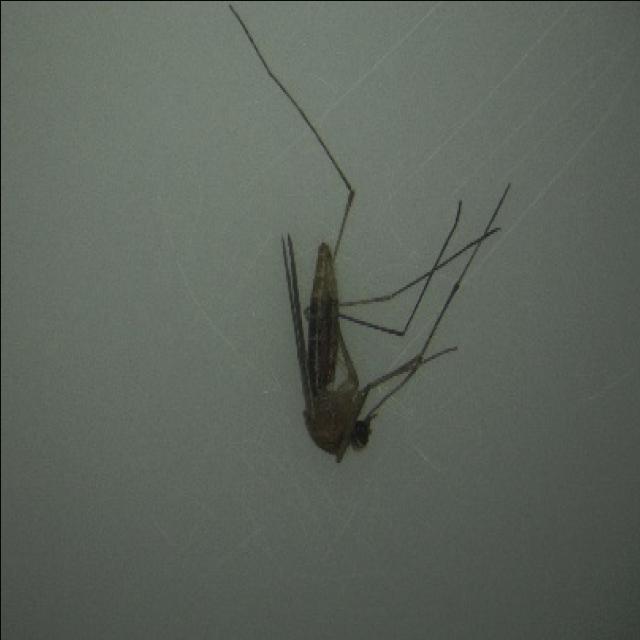
Species: culex_pipiens